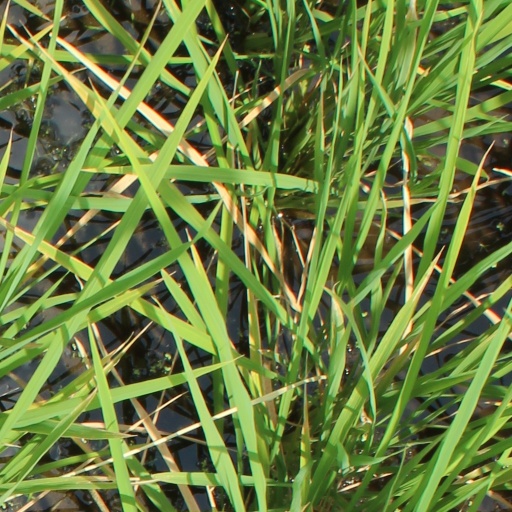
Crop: rice